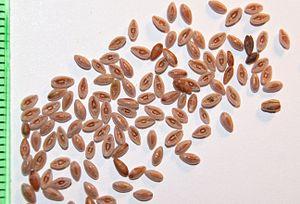
L’ispaghul ou psyllium blond, est une espèce de plantain, de la famille des Plantaginaceae, originaire des régions désertiques d'Afrique du Nord, de l'Asie du Sud-Ouest et des États-Unis du Sud-Ouest.